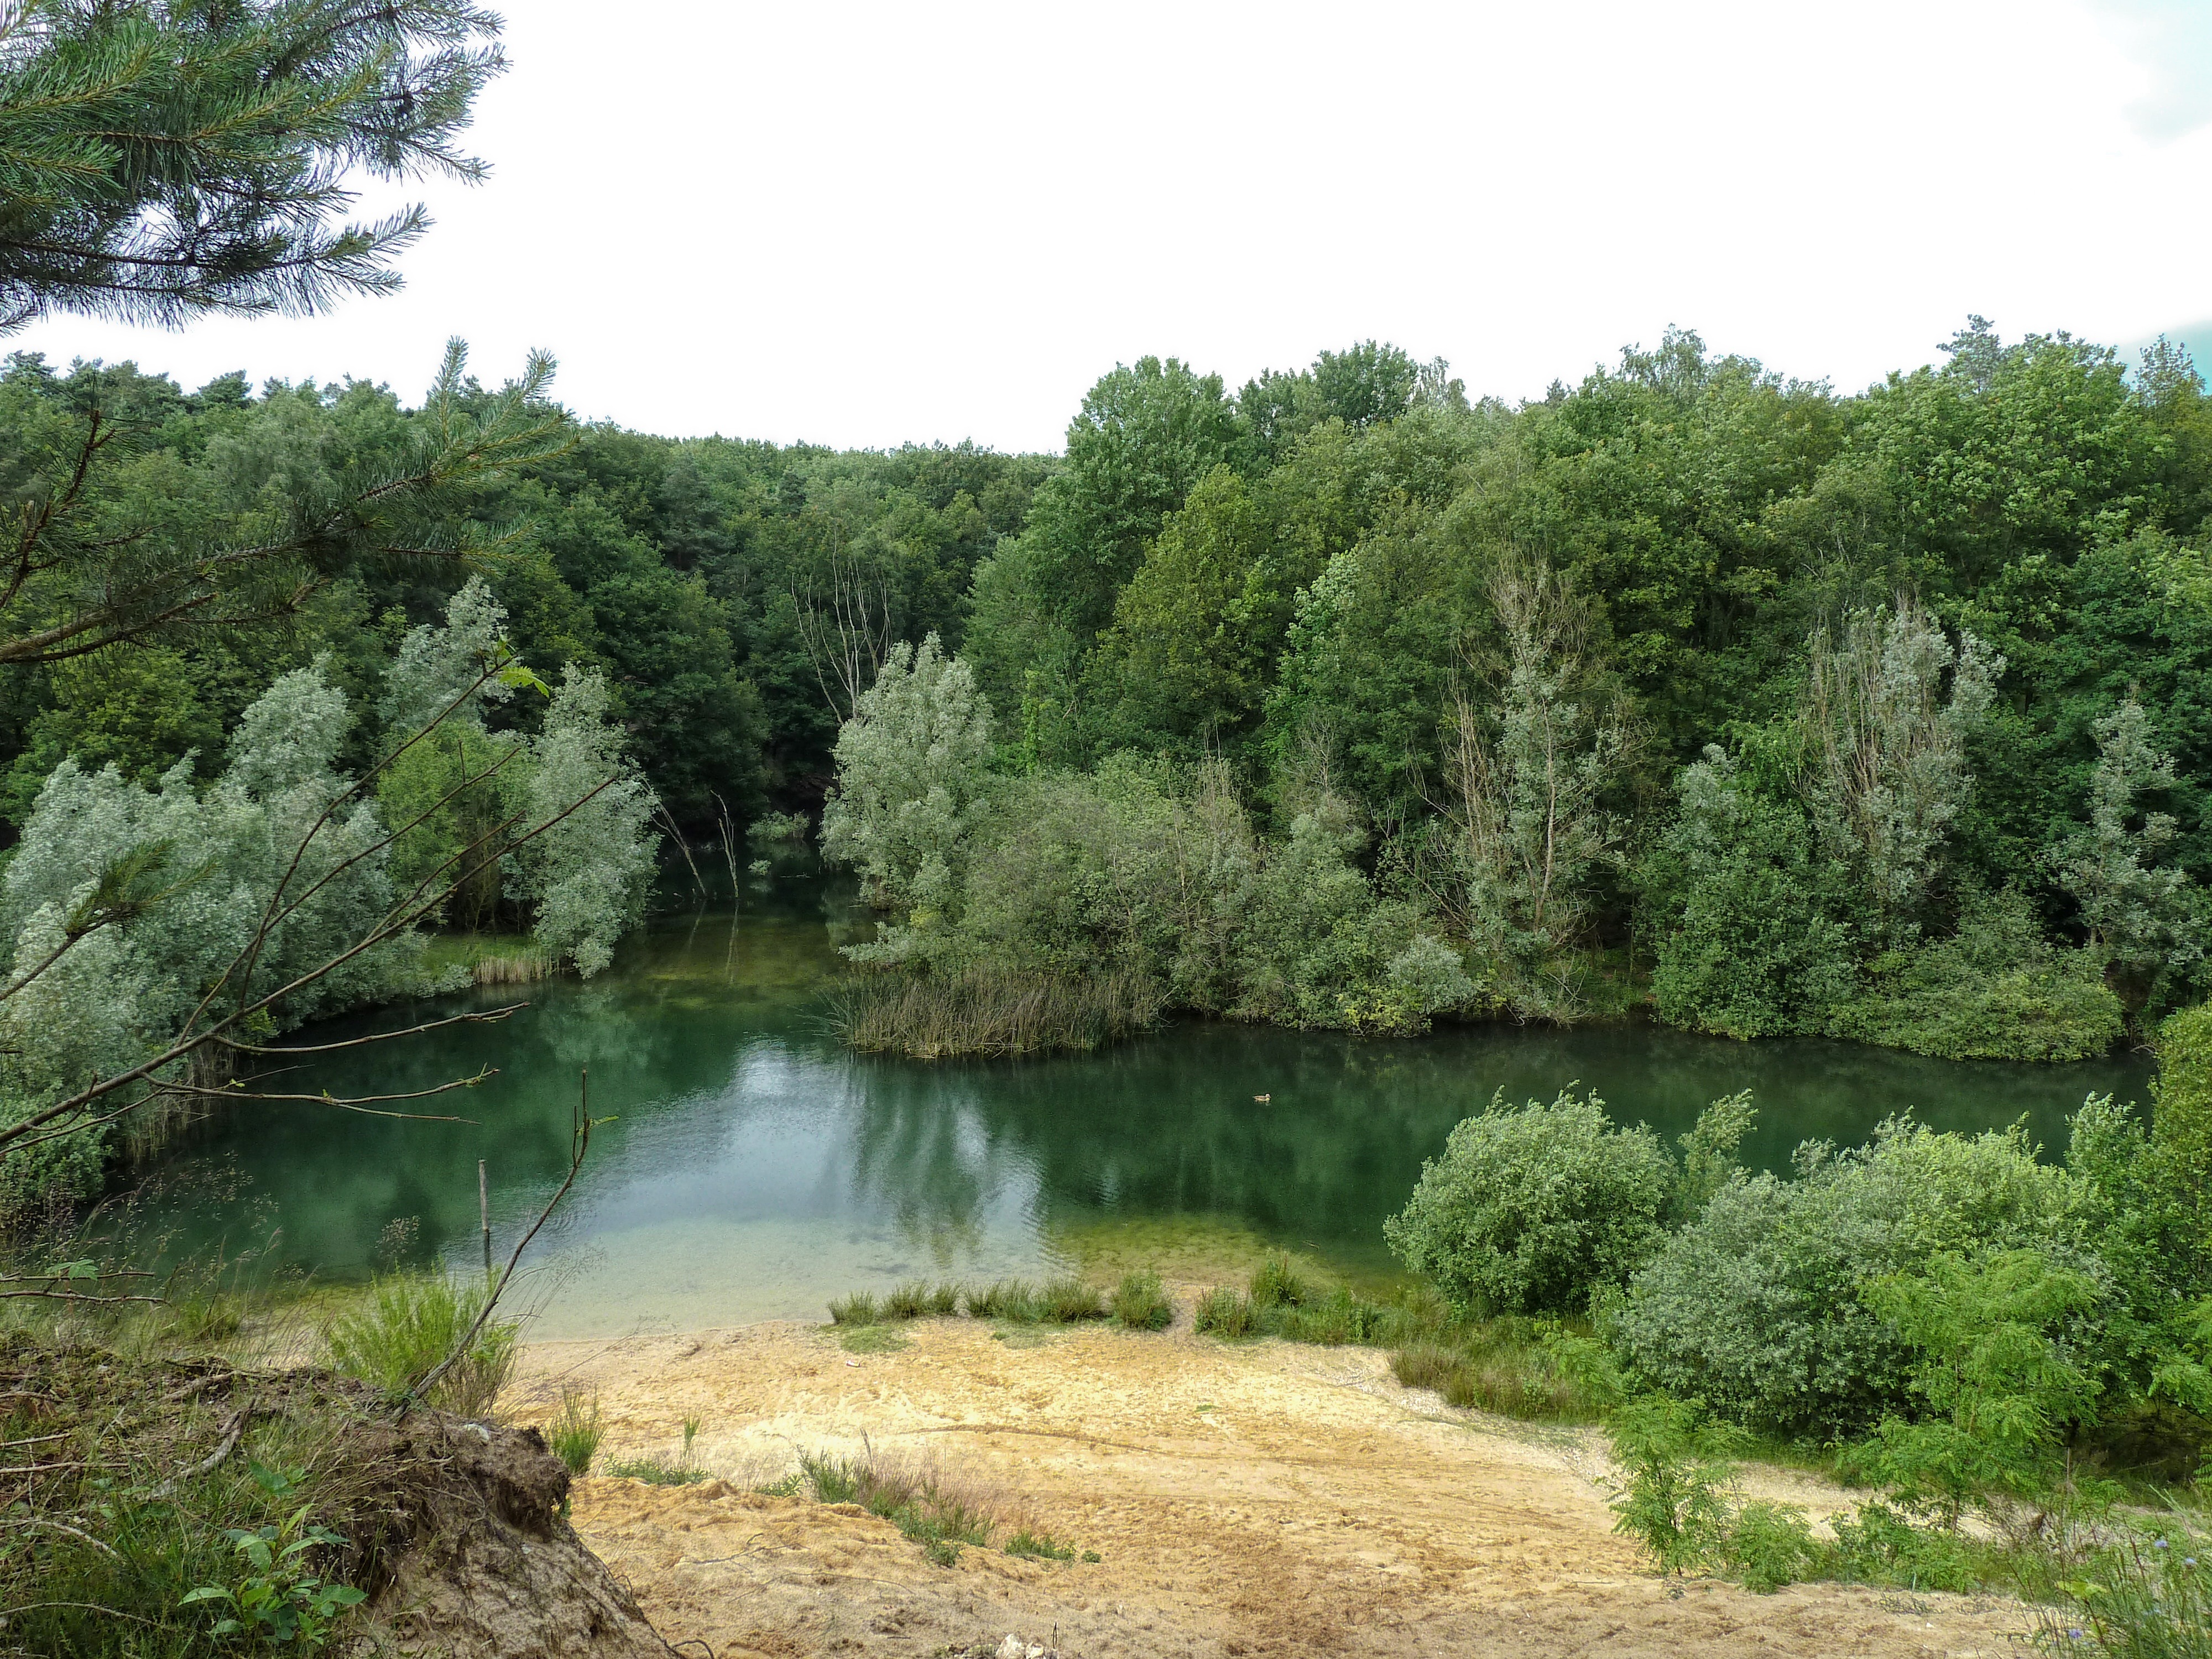
landscape, tree, forest, sky, countryside, lake, river, country, summer, pond, stream, rural, spring, scenic, reservoir, waterway, body of water, trees, woods, netherlands, clouds, vegetation, reflections, woodland, ecosystem, nature reserve